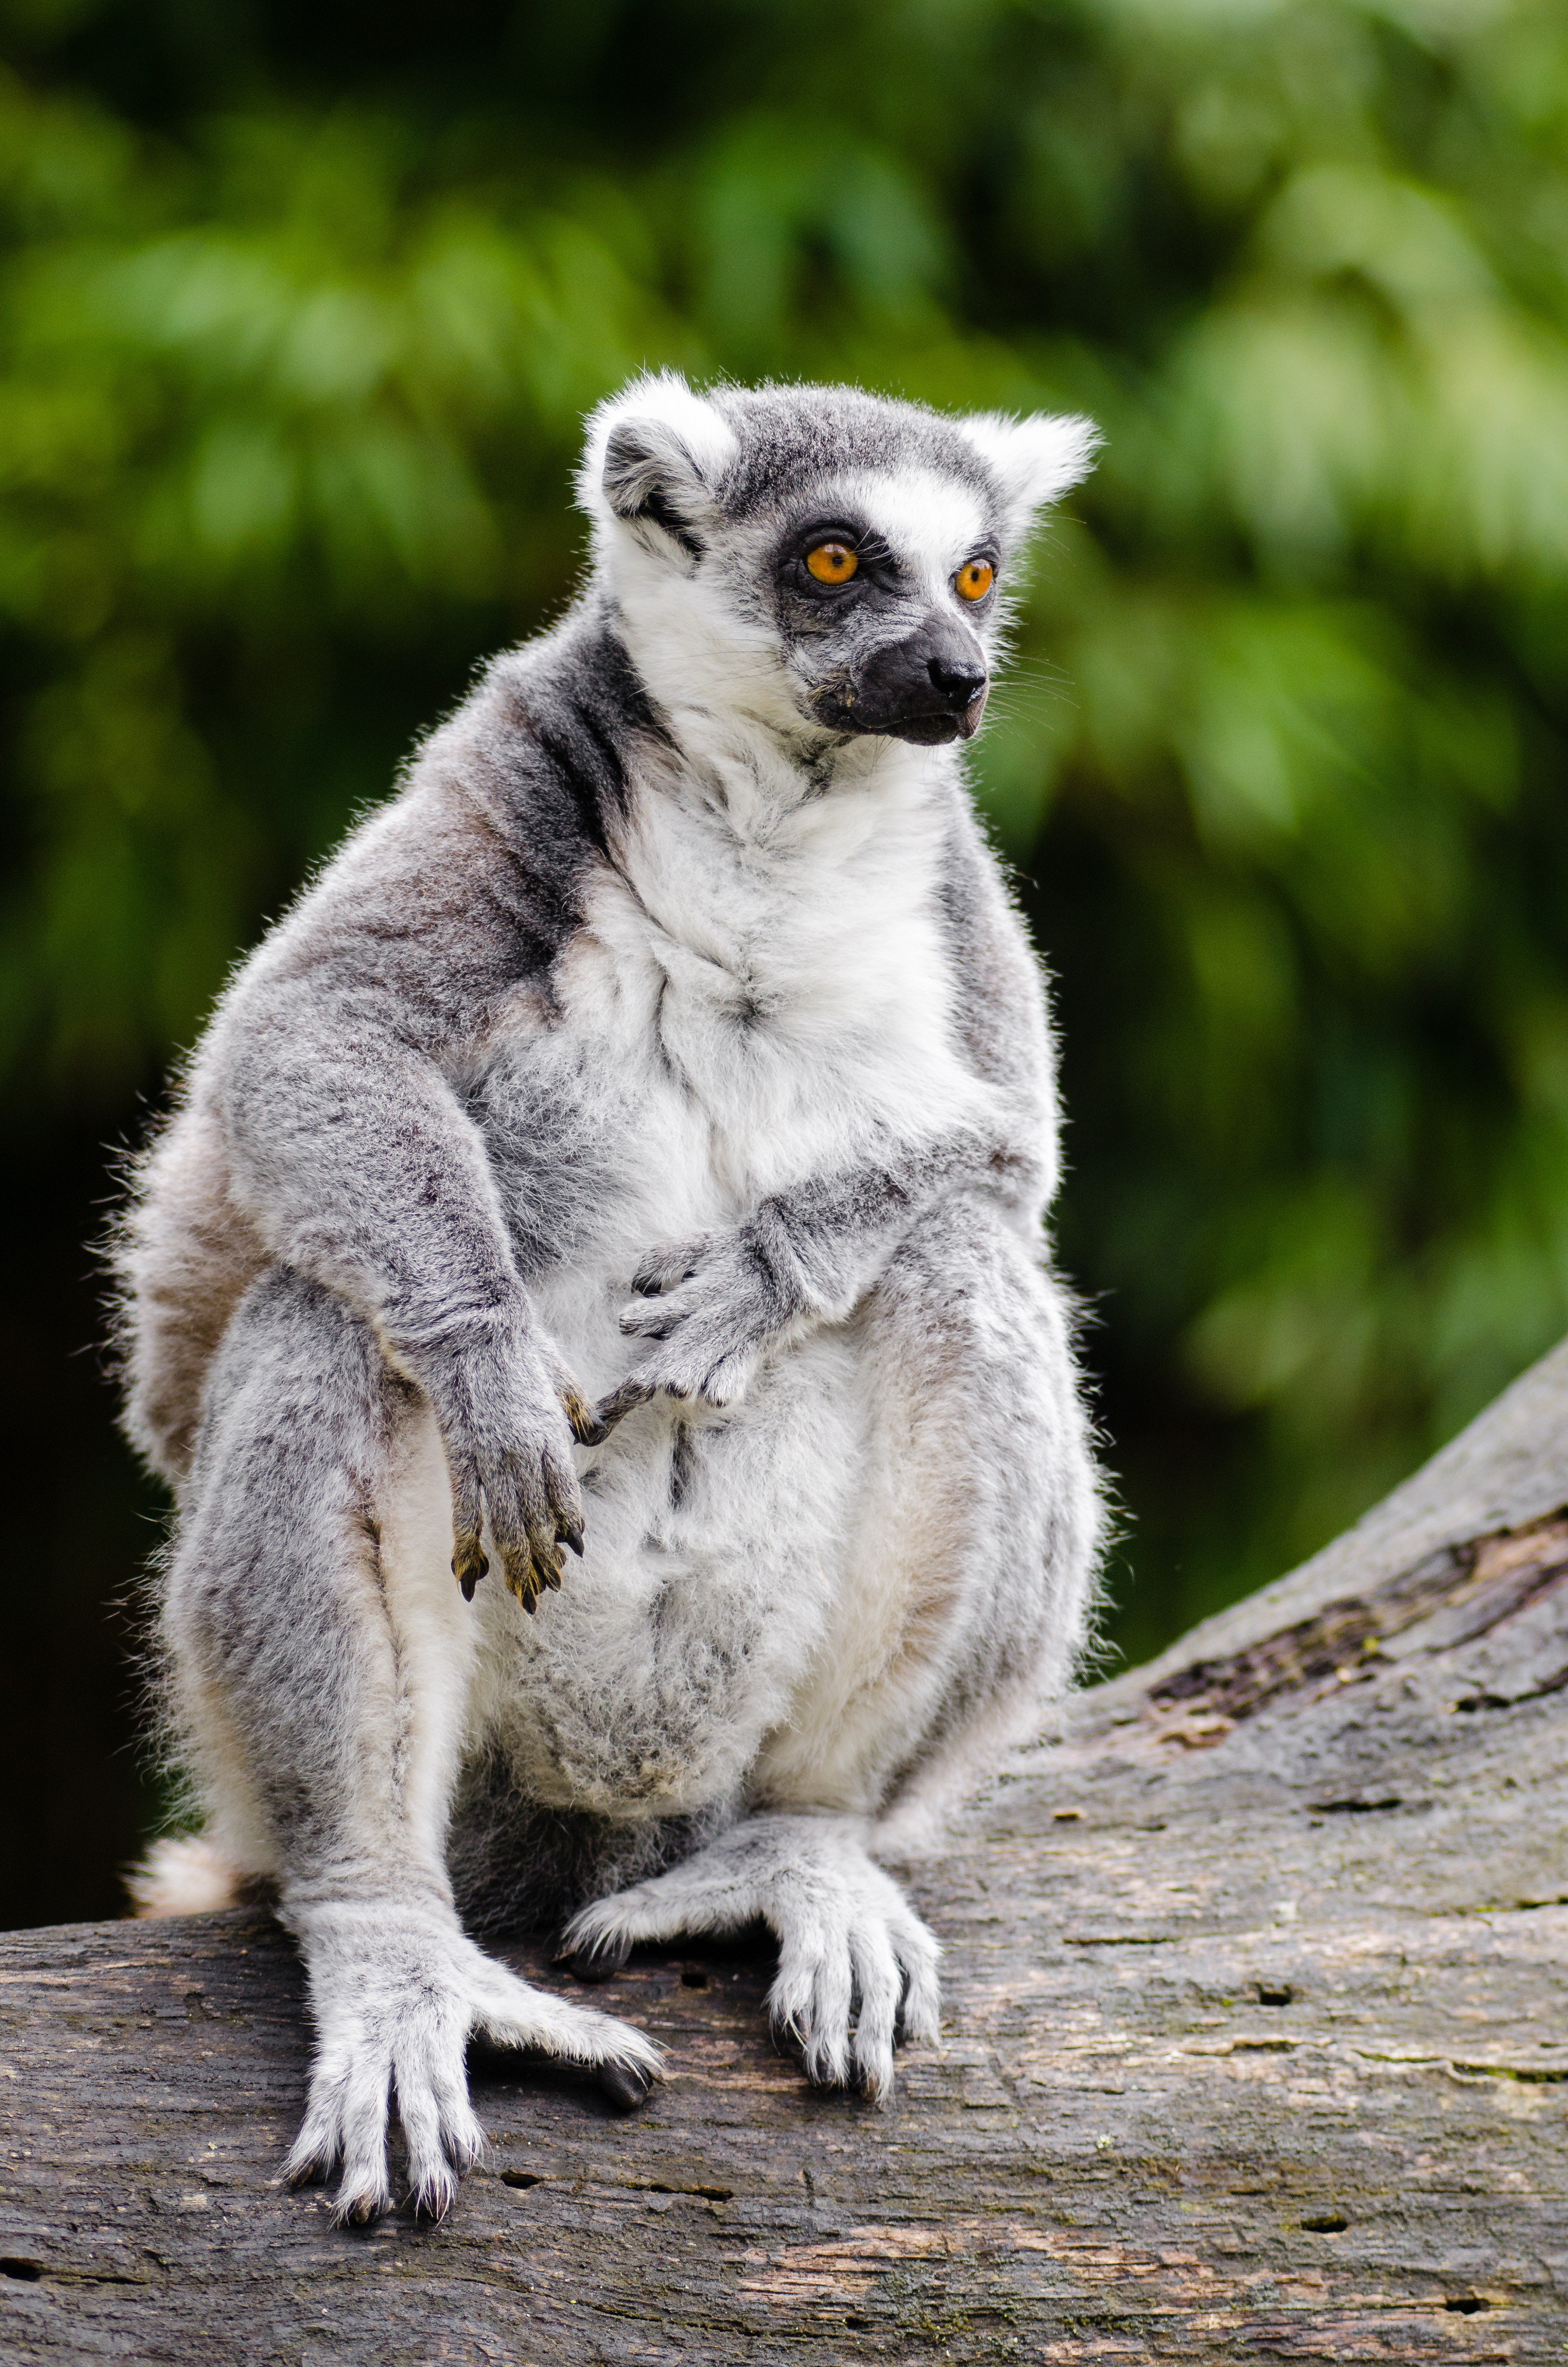
animal, wildlife, zoo, mammal, fauna, primate, madagascar, vertebrate, lemur, marsupial